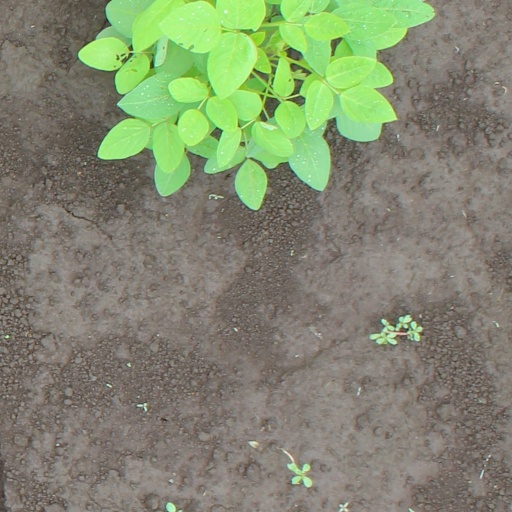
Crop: soybean